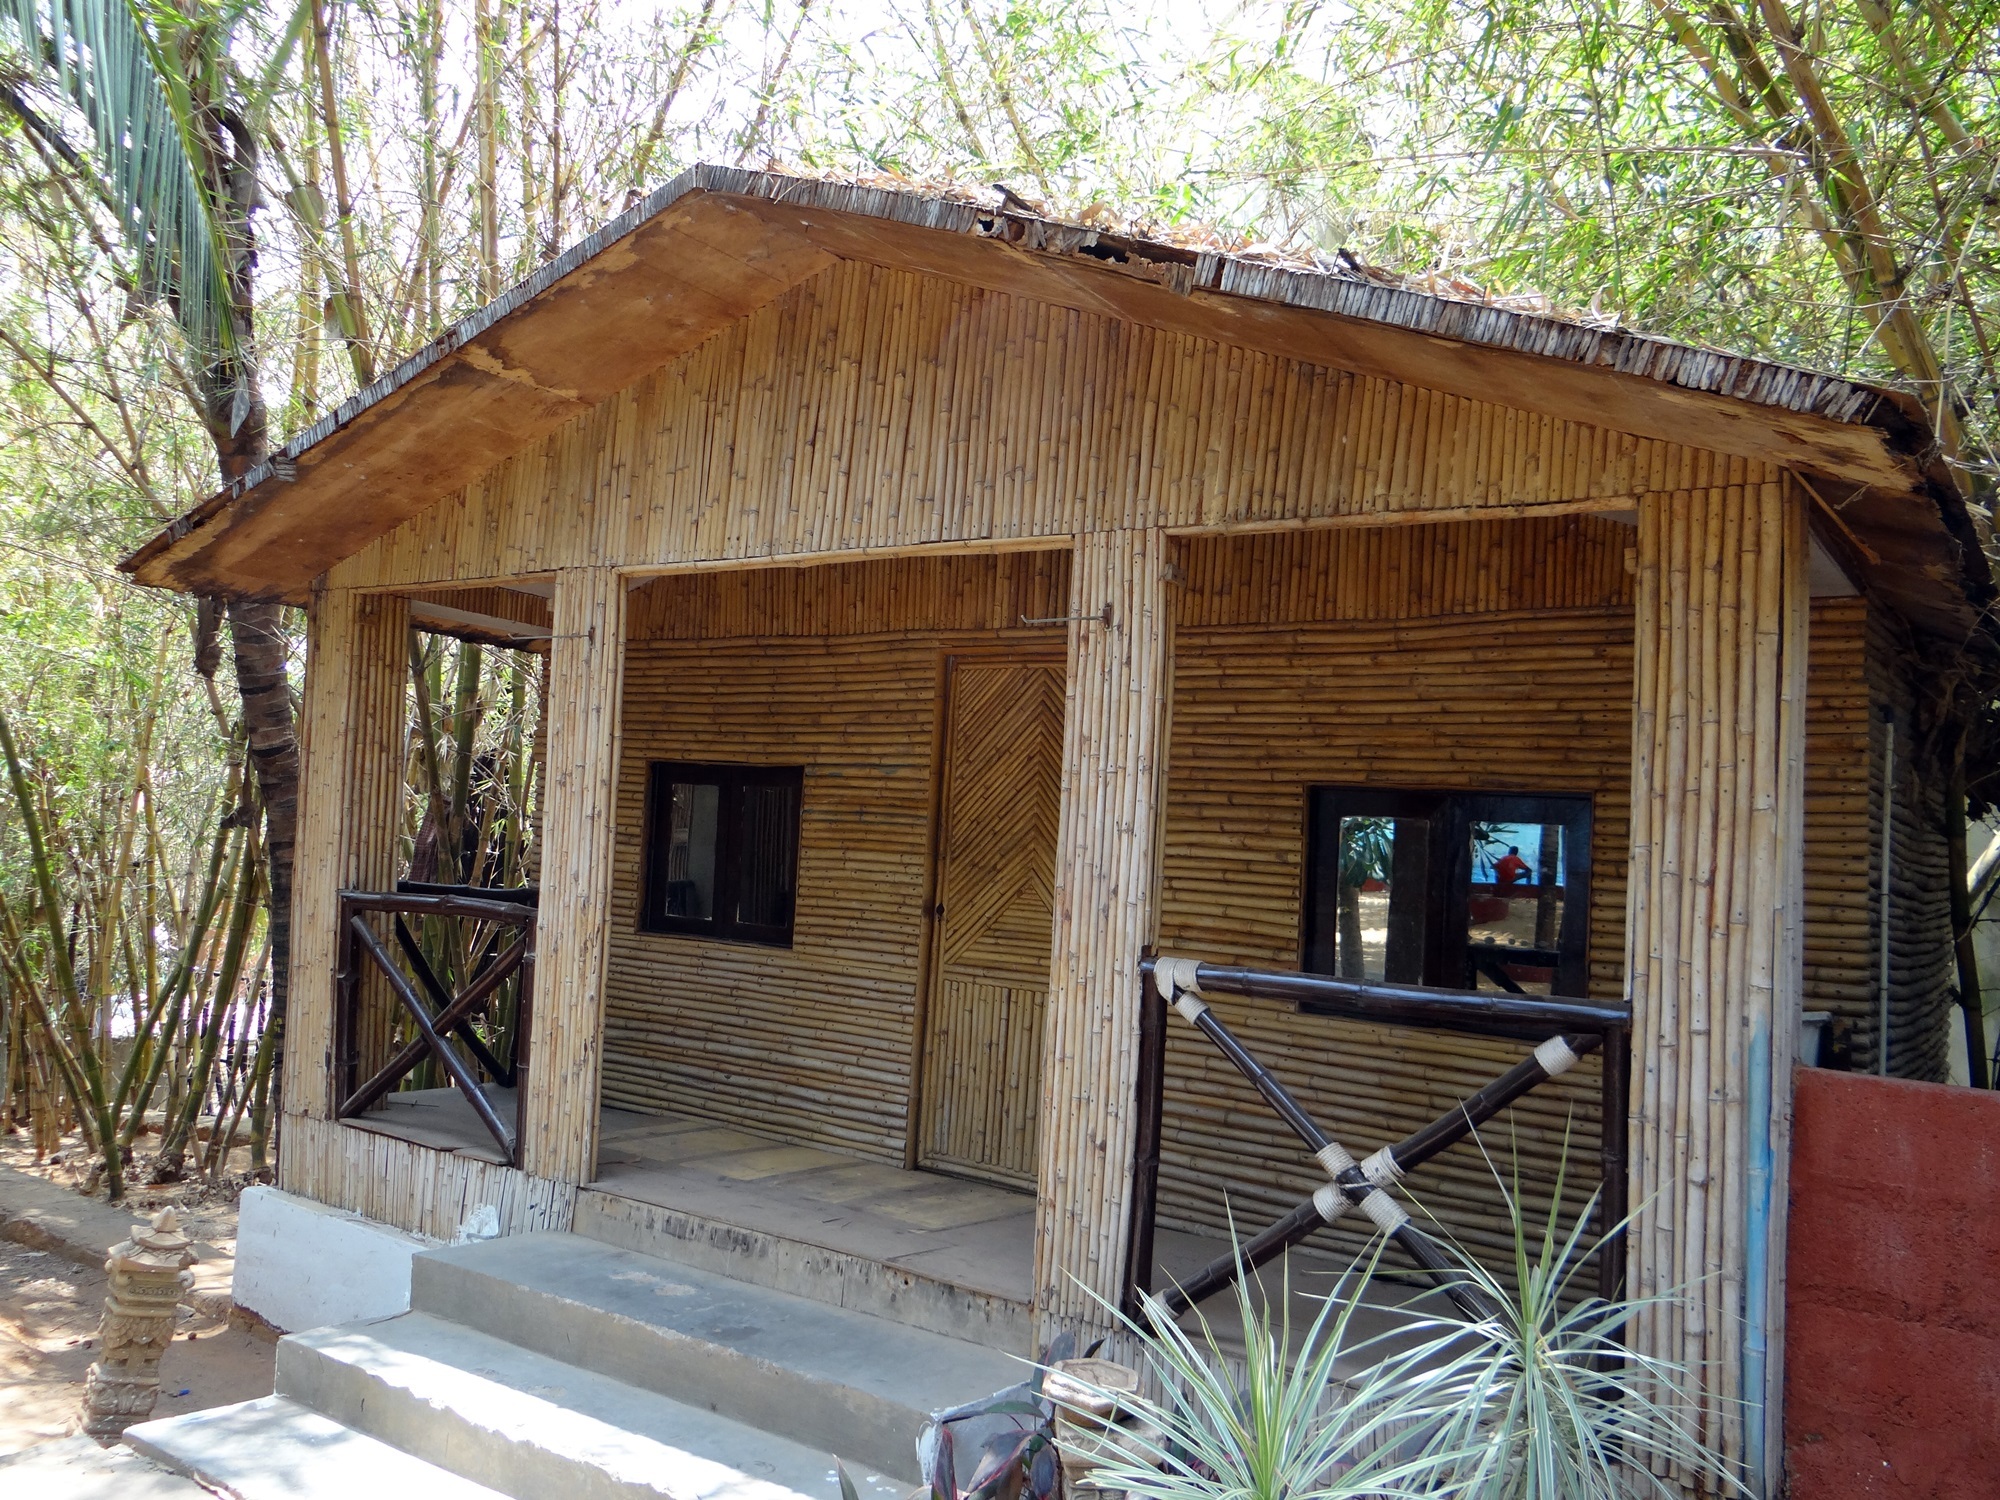
wood, house, building, home, shed, porch, hut, shack, cabin, cottage, backyard, property, gazebo, leisure, india, bangalore, stay, log cabin, bamboo, siding, real estate, outdoor structure